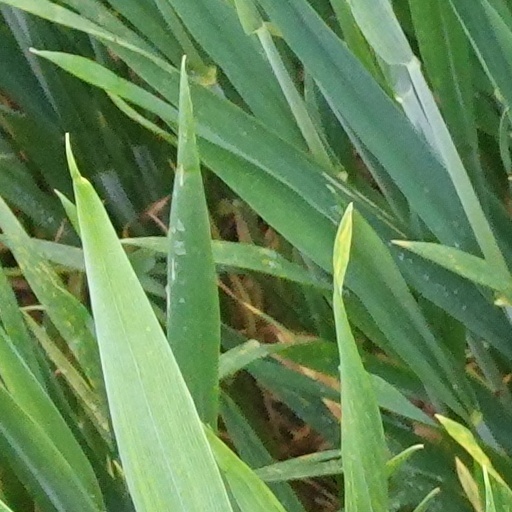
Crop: wheat